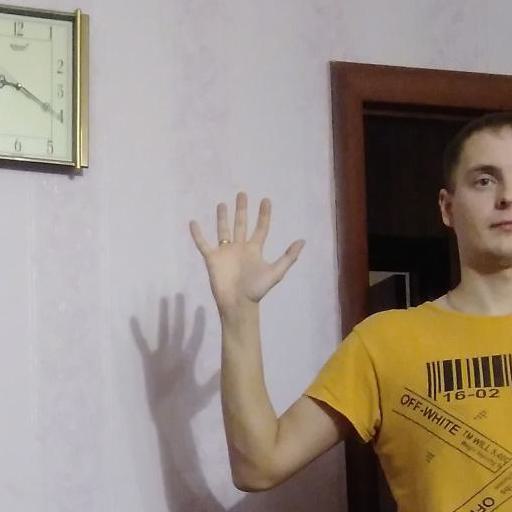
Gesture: palm